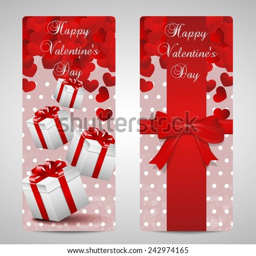
set of red card with spots hearts and a bow .